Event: Nepal Earthquake
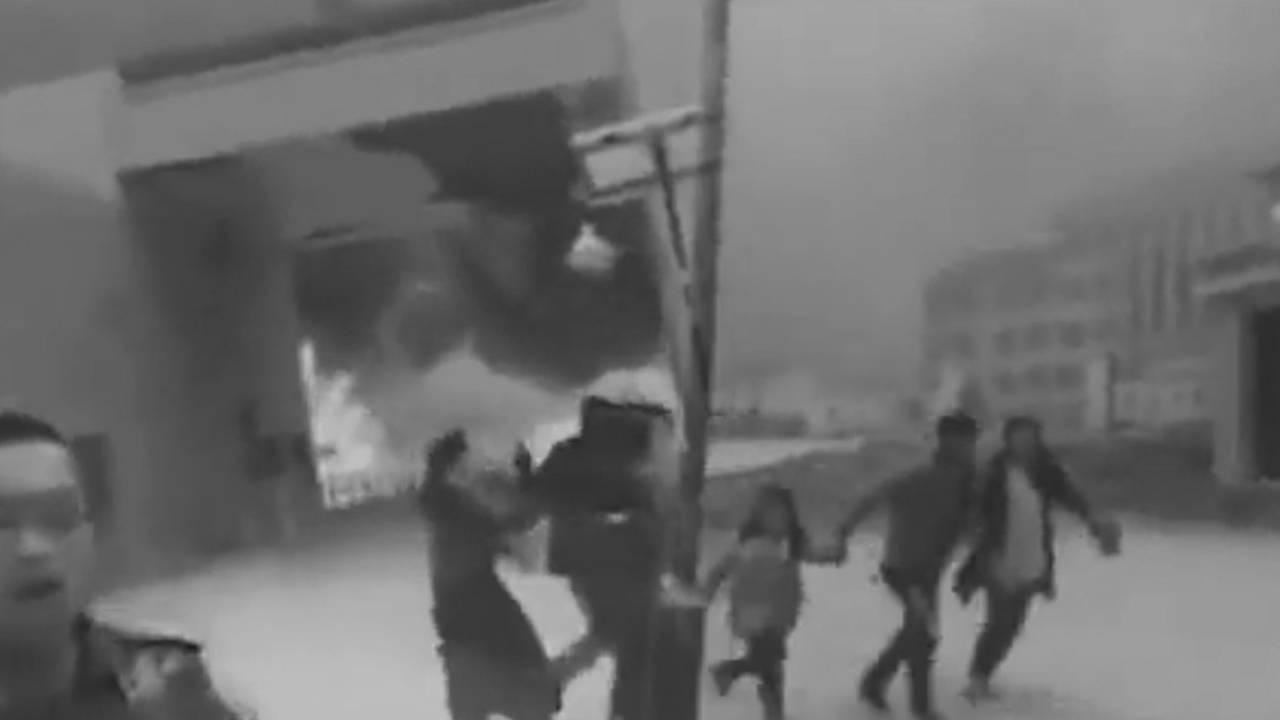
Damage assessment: damage